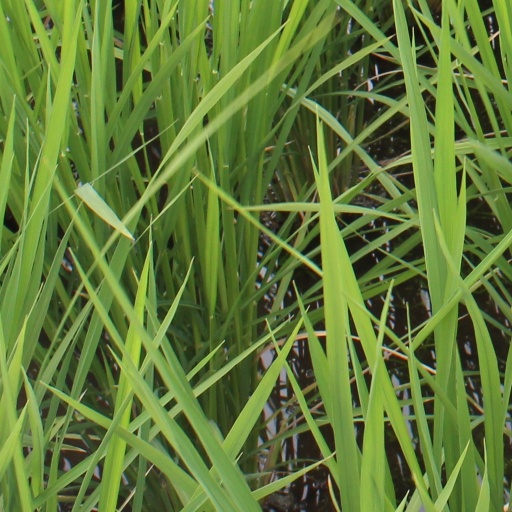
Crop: rice